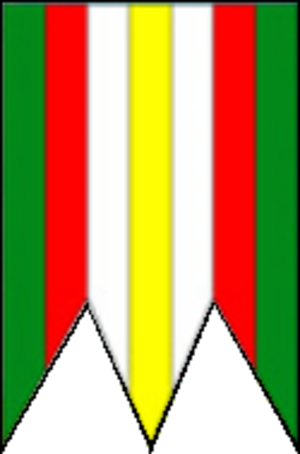
Podlužany est un village de Slovaquie situé dans la région de Trenčín.